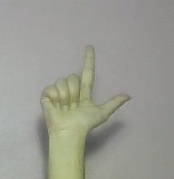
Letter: laam